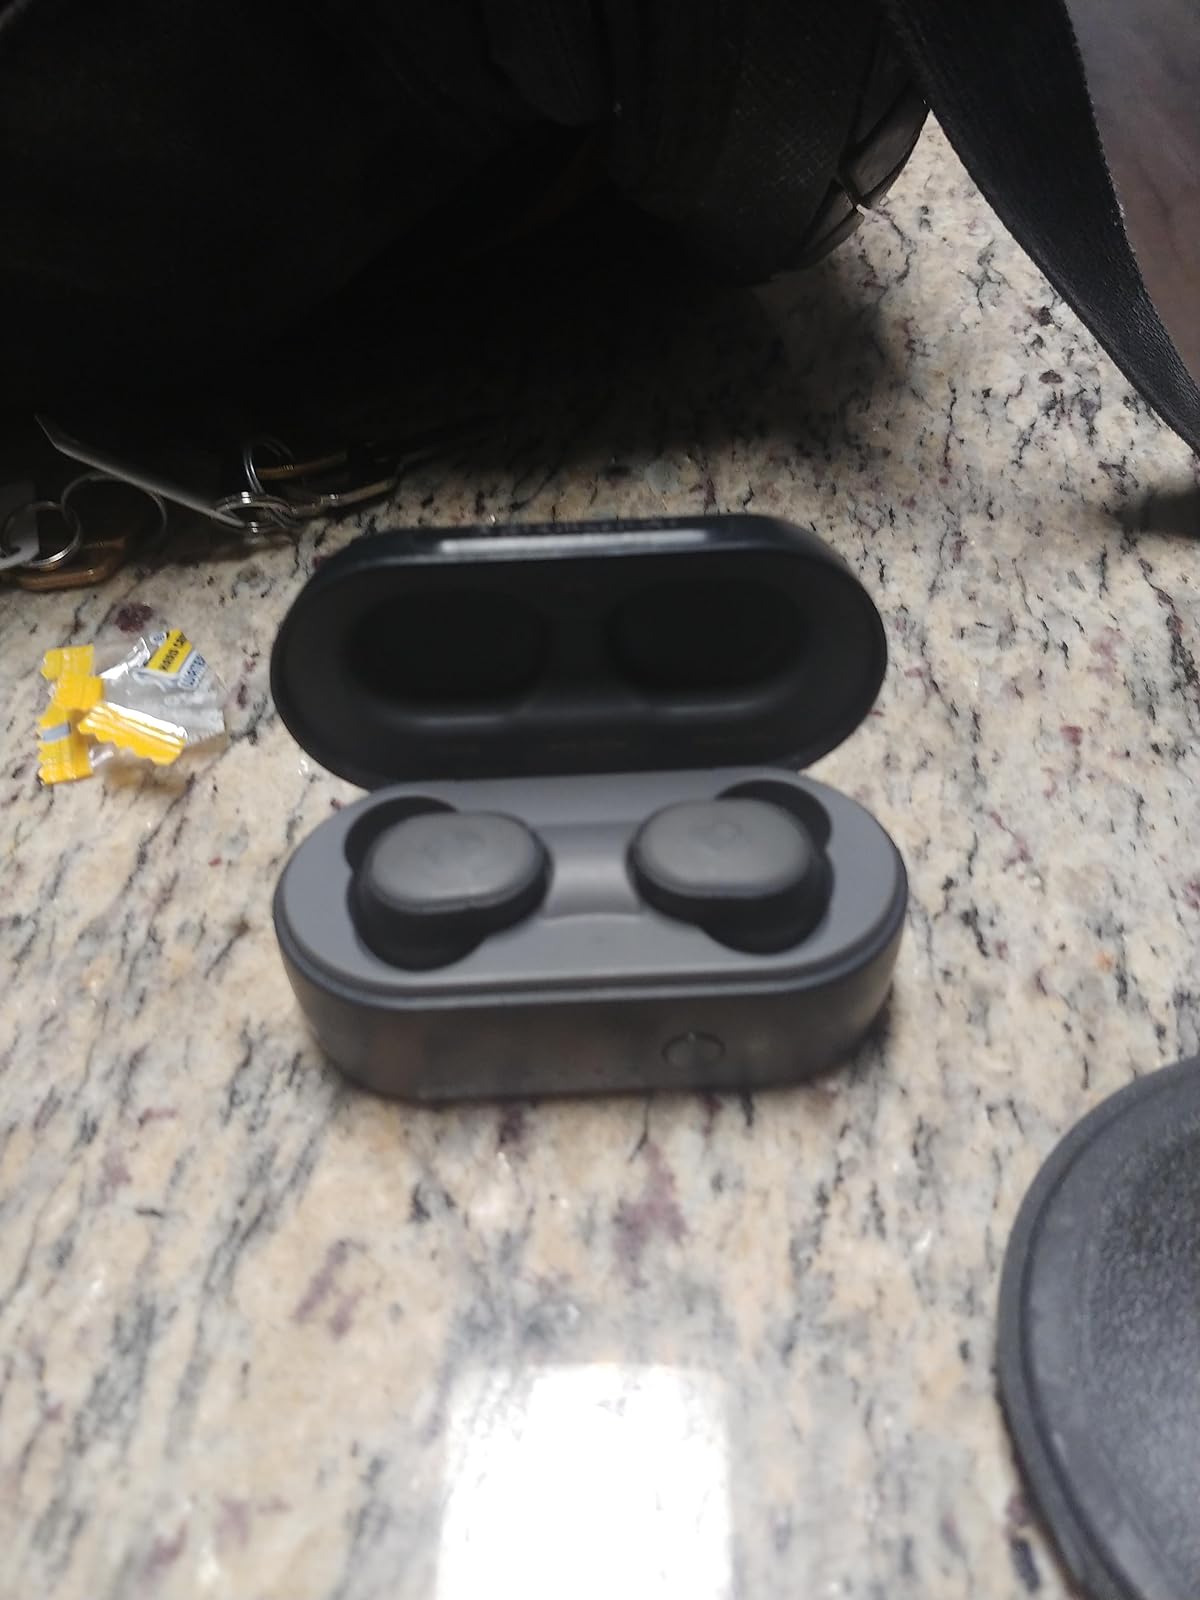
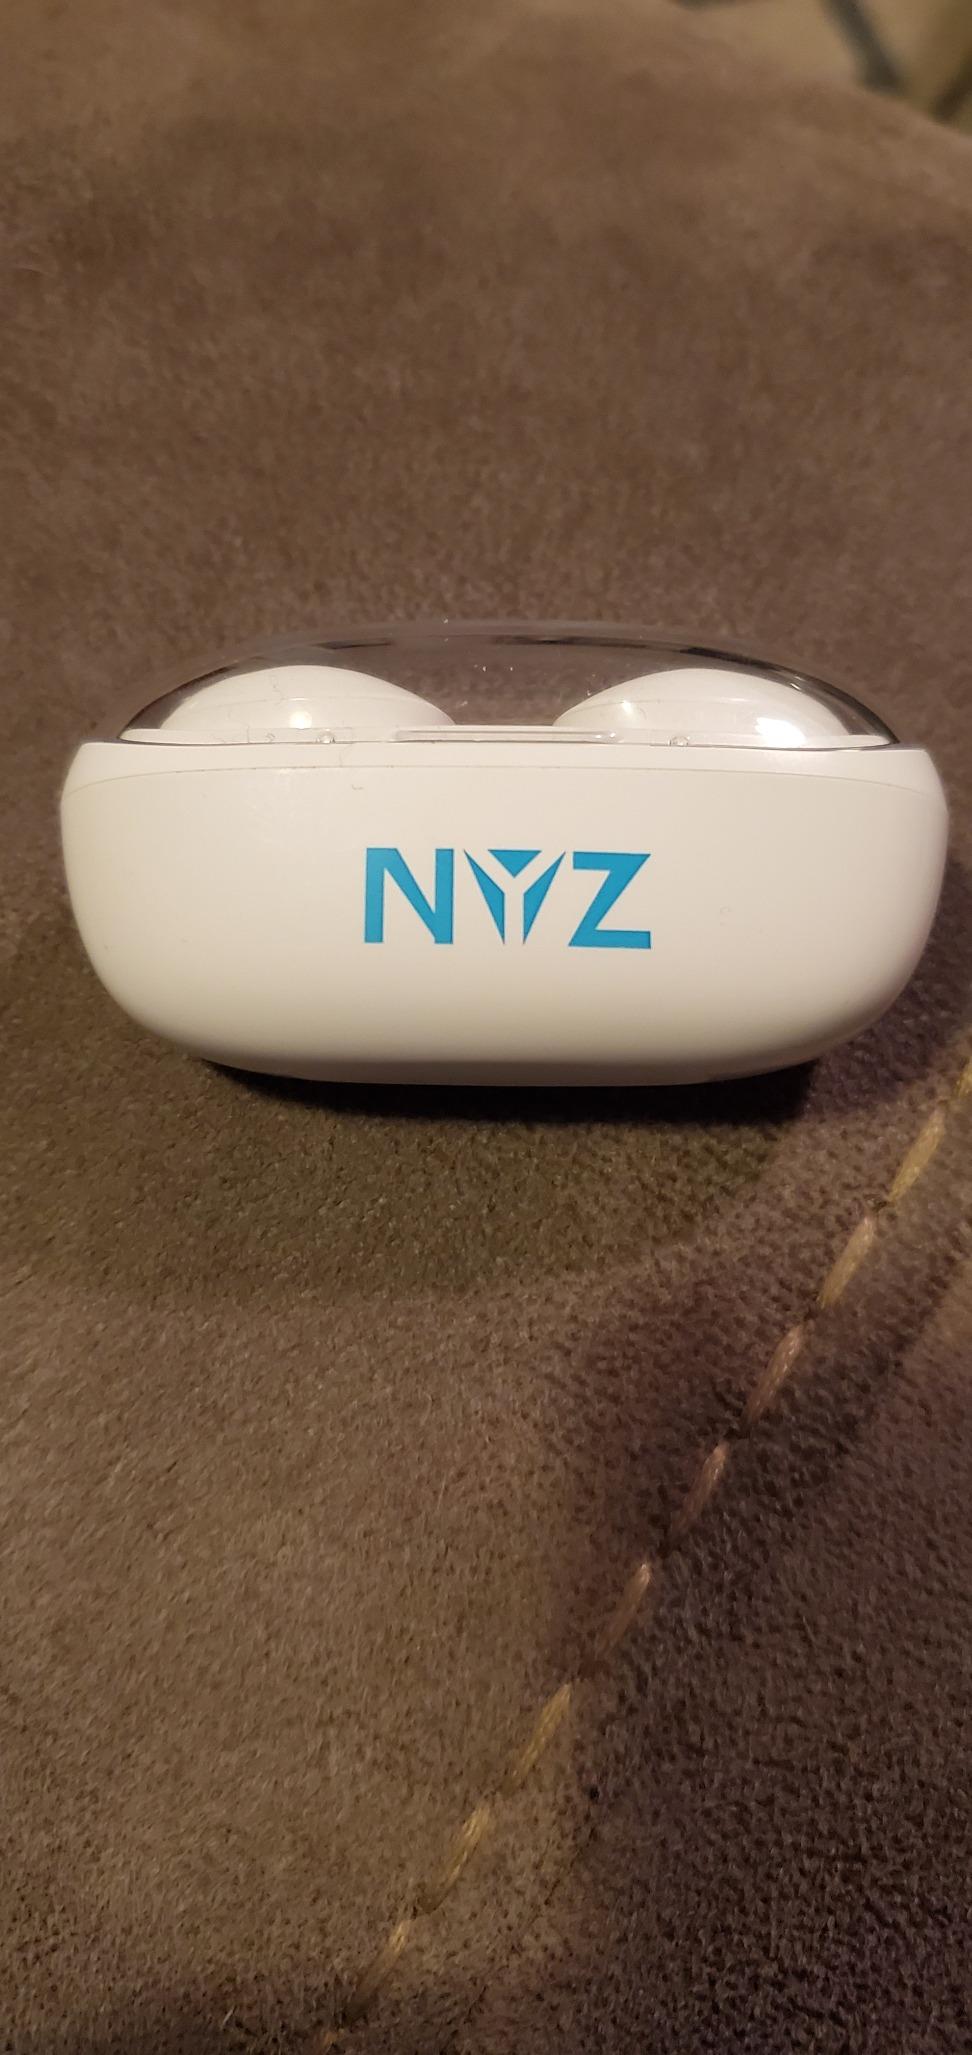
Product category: earbuds
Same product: no